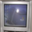
Label: television